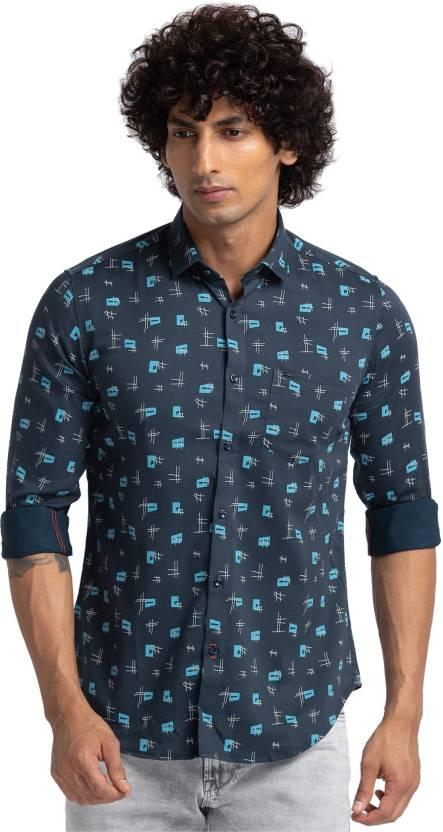
Blue Printed Men Slim Fit Printed Spread Collar Casual Shirt